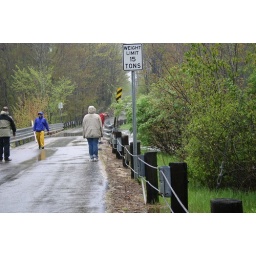
Wiswall bridge in danger of being overtaken by rising water on the Lamprey